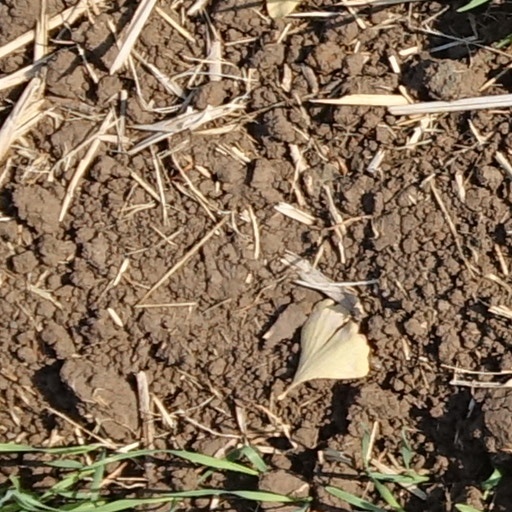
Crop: wheat